List of rivers of Saskatchewan

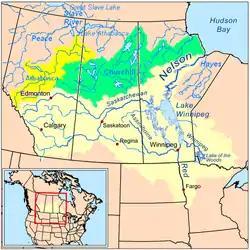
River basins in Alberta, Saskatchewan and Manitoba

This is a list of rivers of Saskatchewan, a province of Canada.